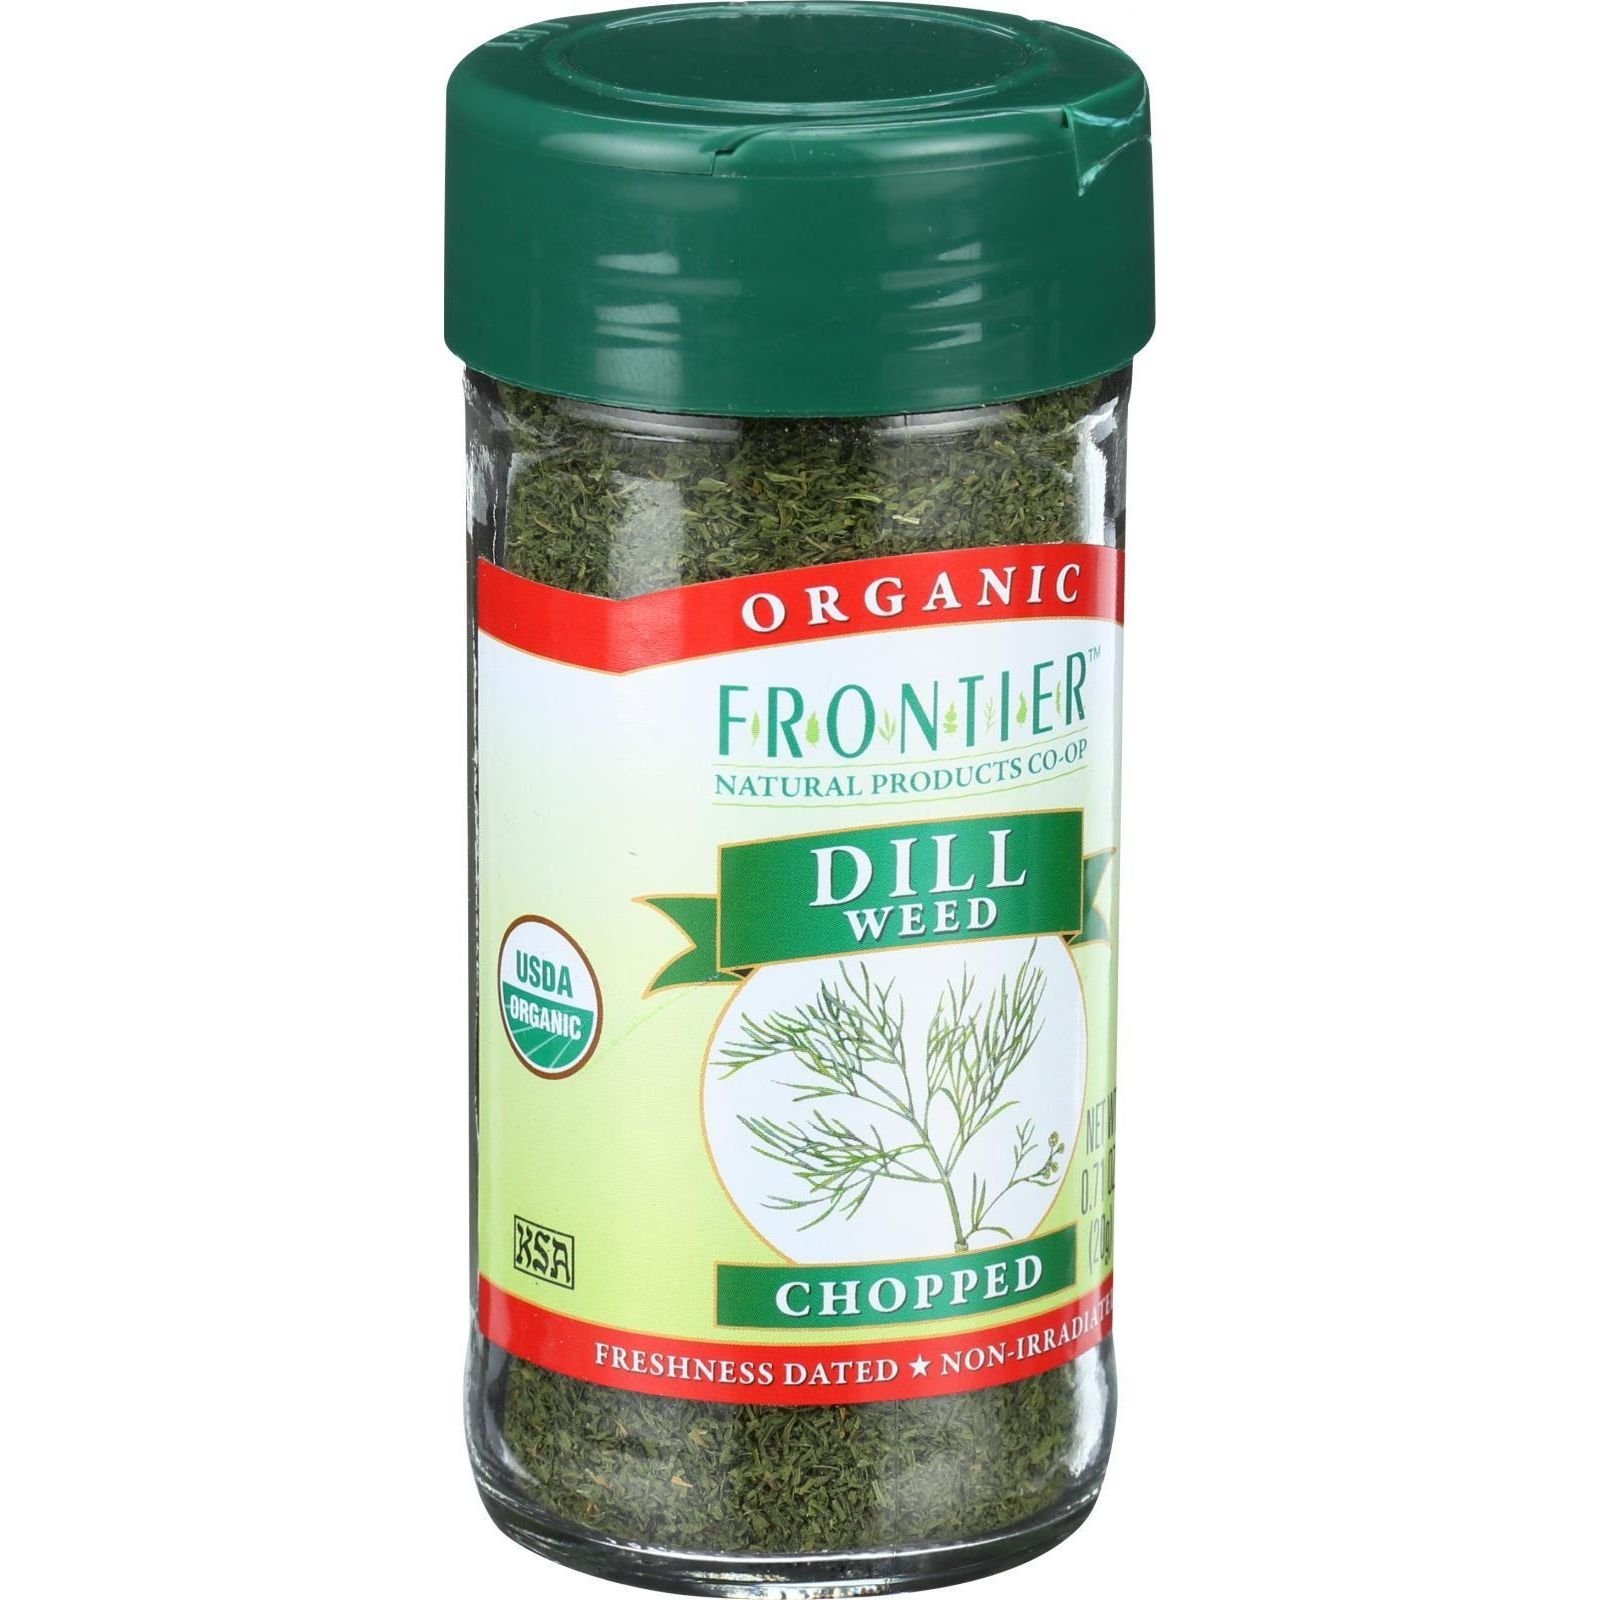
Item Name: Frontier Herb Dill Weed - Organic - Cut and Sifted - .71 oz
Product Description: Save on Frontier Herb 1X .64Oz C/S Dill Weed Aromatic Dill Weed Is More Delicately Flavored Than The Seed From The Same Plant. It Enhances Rather Than Dominates And Is Delicious In Salads, Sauces, Light Gravies, And With Fish And Grains.: (Note: This Product Description Is Informational Only. Always Check The Actual Product Label In Your Possession For The Most Accurate Ingredient Information Before Use. For Any Health Or Dietary Related Matter Always Consult Your Doctor Before Use.)Specialty Dietary Needs : 999.0
Value: 0.71
Unit: Fl Oz

Price: 5.69